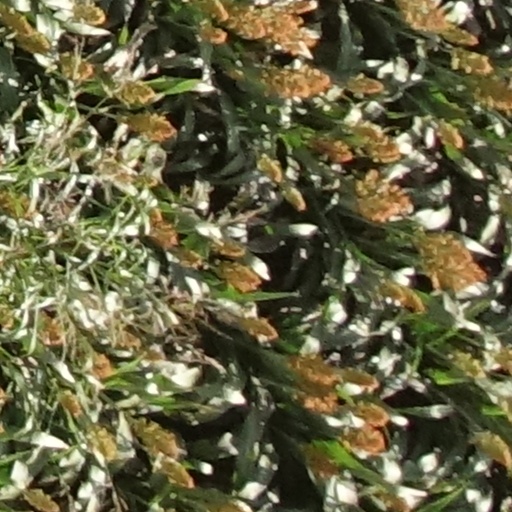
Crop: sorghum